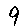
Label: 9